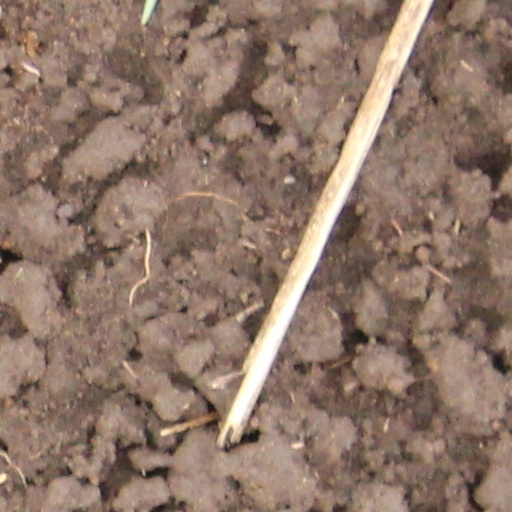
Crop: wheat